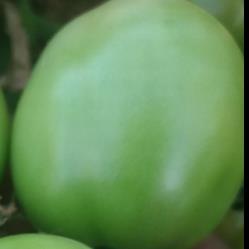
Crop: Tomato
Condition: healthy-fruit